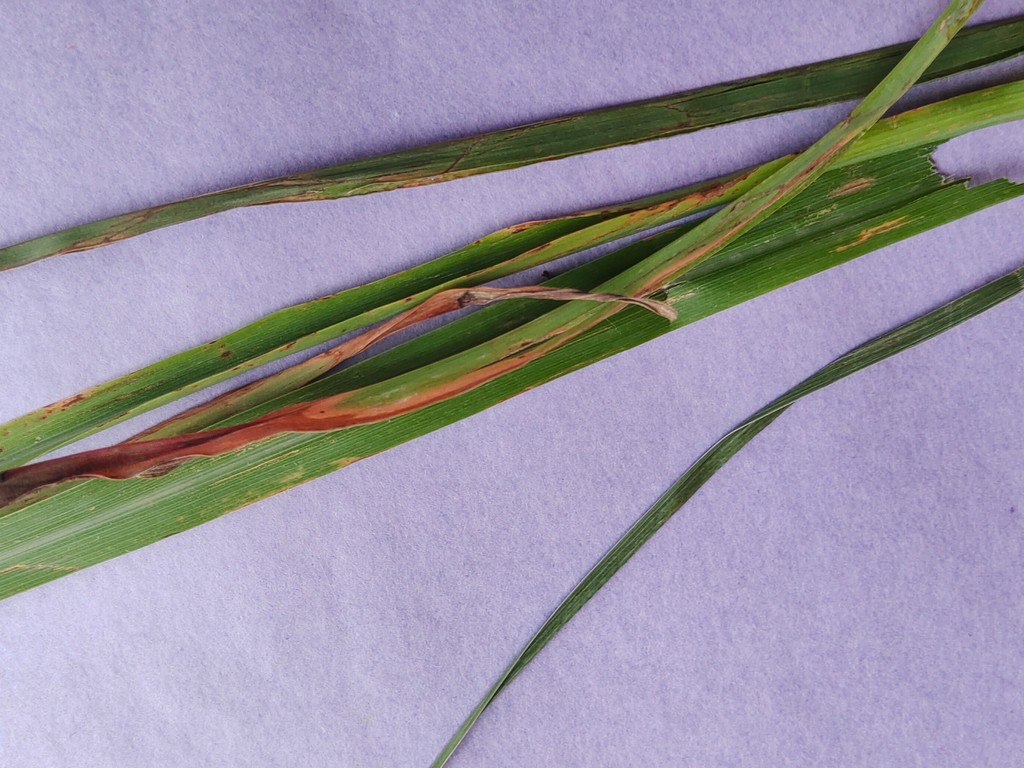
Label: Unhealthy